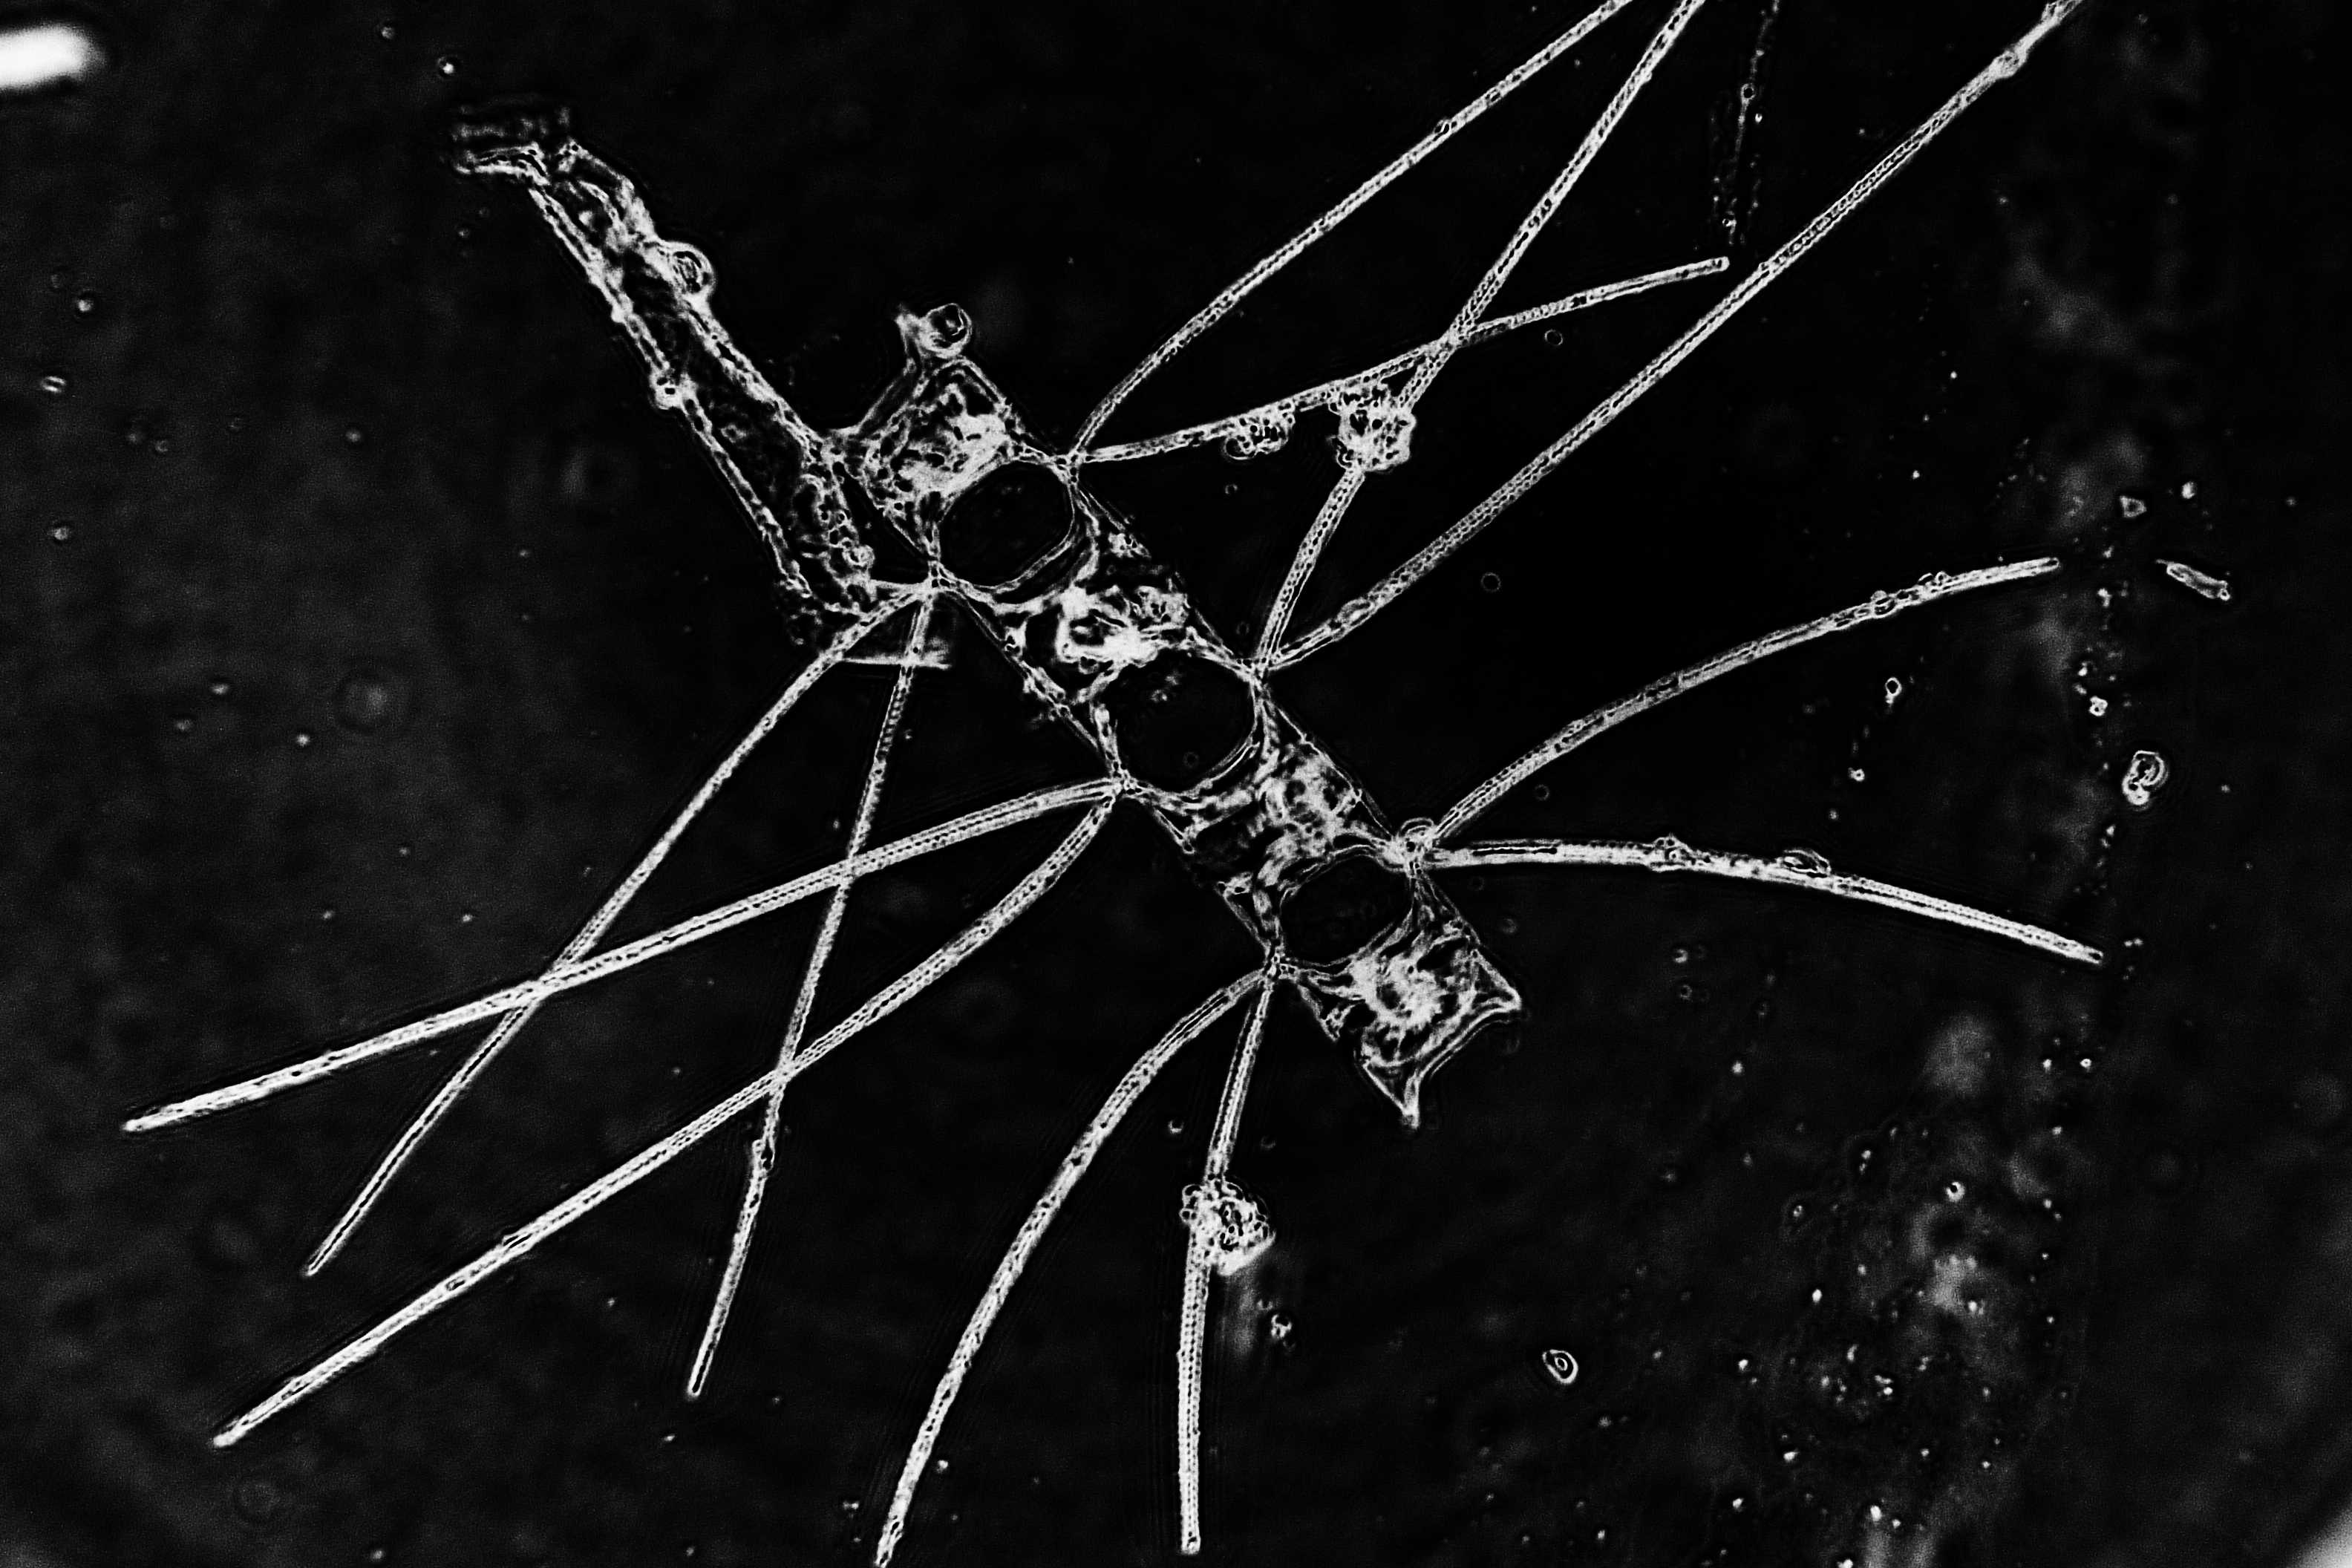
branch, dew, black and white, photography, leaf, line, darkness, black, monochrome, material, invertebrate, spider web, close up, spider, symmetry, arachnid, plankton, mikroskop, mikrofotografie, mikrofoto, radiolarien, mikroskopie, macro photography, monochrome photography